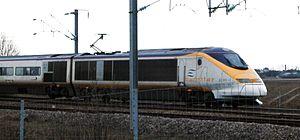
Un Eurostar sur la LGV Interconnexion Est, près de Chennevières-lès-Louvres, Val-d'Oise, France (à quelques centaines de mètres du triangle de Vémars).